Describe the emotion expressed in this image:  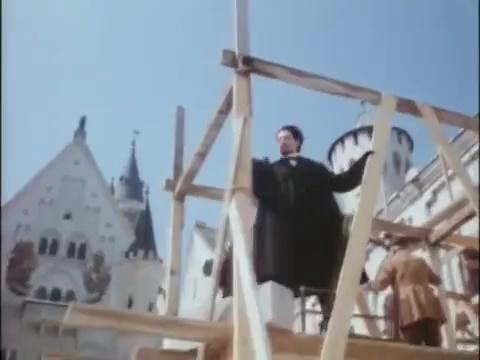
This person displays Suffering, valence and arousal with low intensity.